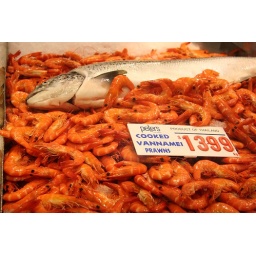
a salmon slipped in to say hello sydney fish market pyrmont